Albert Brandon-Cremer

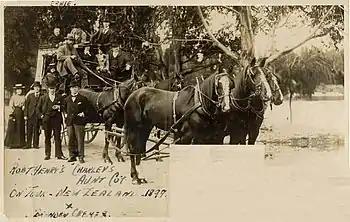
Robert Henry Theatrical Company, 1899 New Zealand. Front Row right to left – Albert Brandon-Cremer & Robert Henry with W. J. Coulter sitting on the right side of the carriage driver seat

At the age of 19, Albert departed England for a new life in New Zealand aboard the "SS Rangatiki" on 22 August 1891, arriving in Wellington, New Zealand, on 22 December 1891. By early 1892, he was working as a farmhand at the Frimley Sheep Station, outside Wellington. His acting career began shortly after, while working with the Vivian Theatrical Co., then the Duncan Theatrical Co., before joining the Cowan & Amy Vaughan Amazon Co.—all in quick succession. The first mention of Albert working in New Zealand was for the Amy Vaughn Company in July 1892.